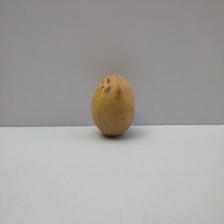
Size: Medium